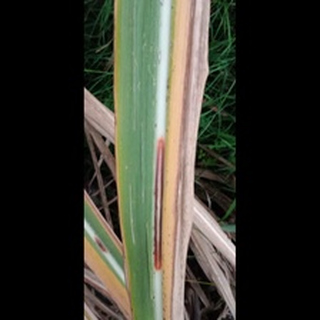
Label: sugarcane_red_rot